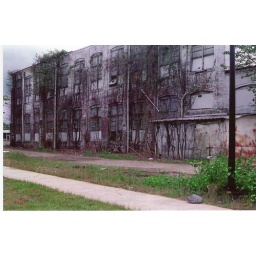
abandoned factory being torn down in rock hill s.c.